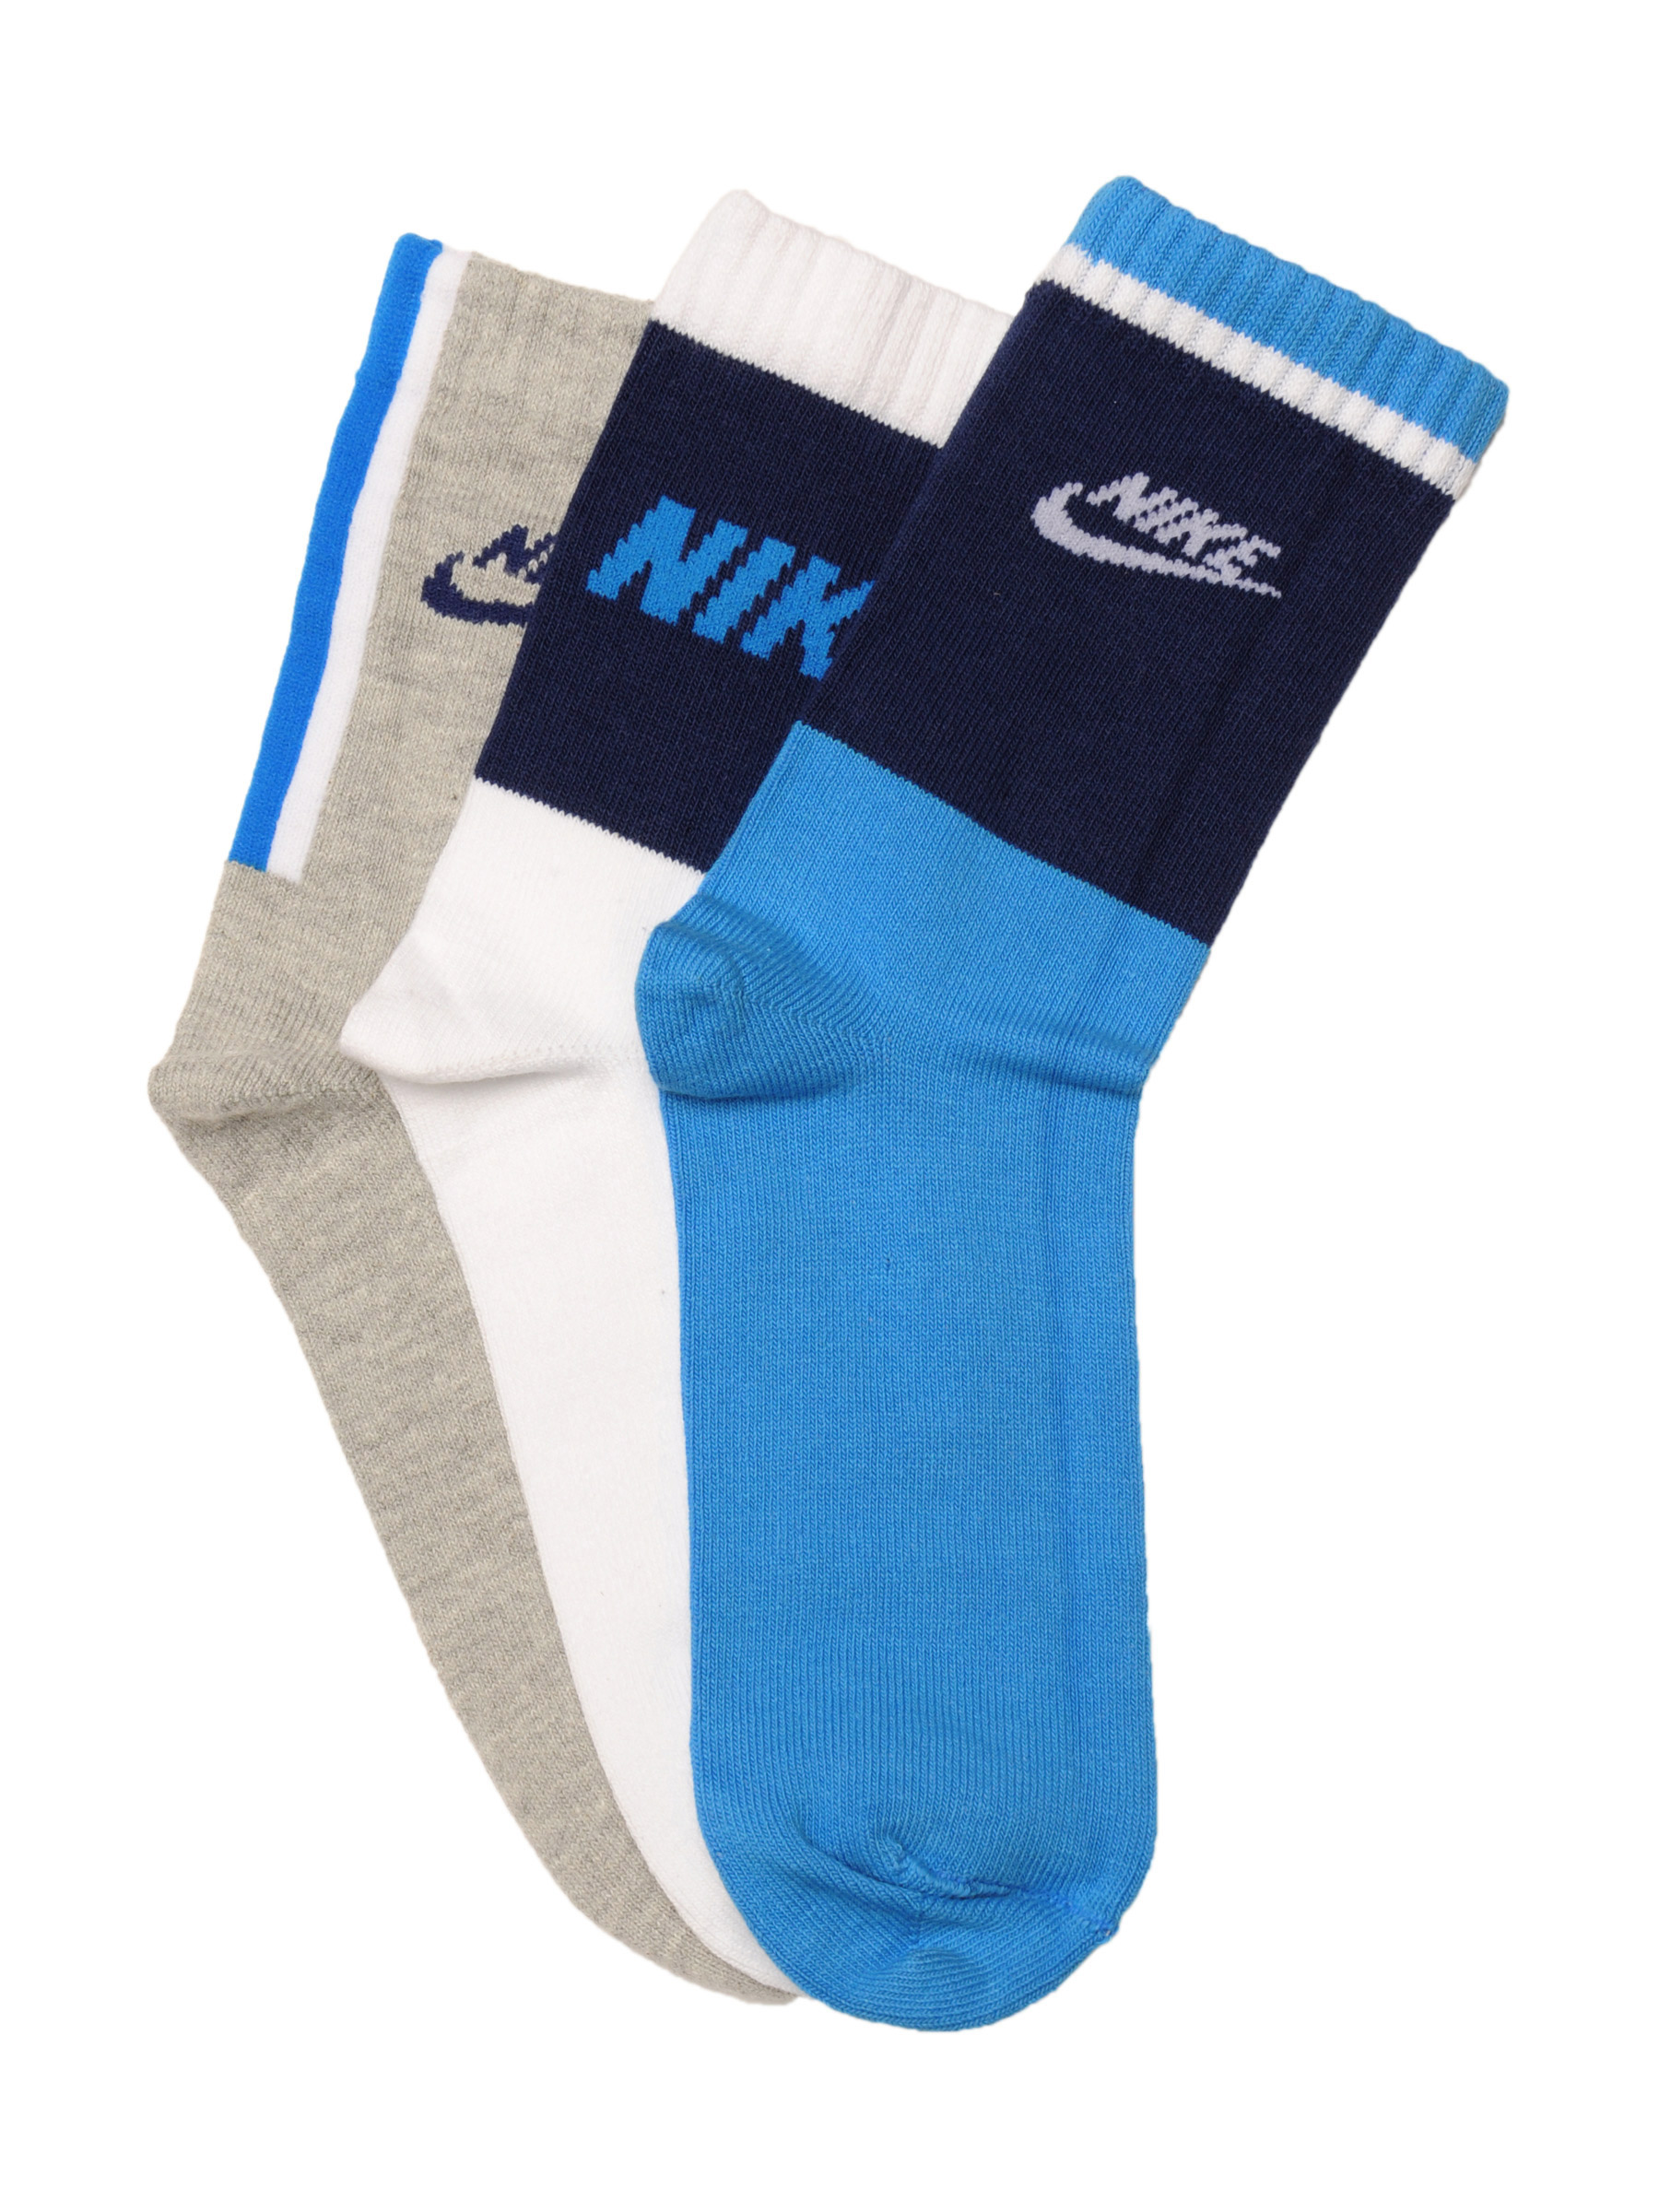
Nike Kids Sport Hi Quarter Pack of 3 Socks
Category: Accessories / Socks / Socks
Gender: Unisex
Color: Grey
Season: Fall 2011
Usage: Sports